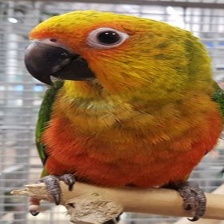
Species: JANDAYA PARAKEET
Scientific name: ARATINGA JANDAYA